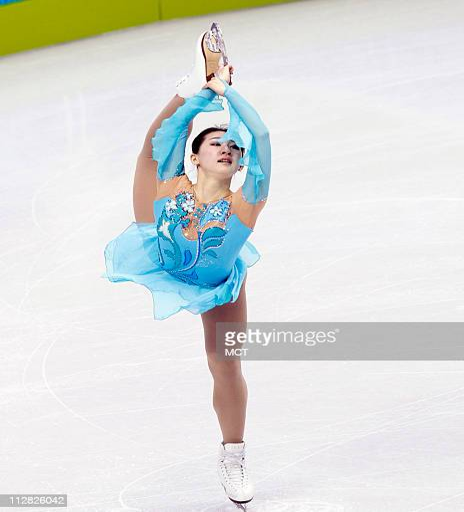
actor competes in the women 's free skate during olympic games